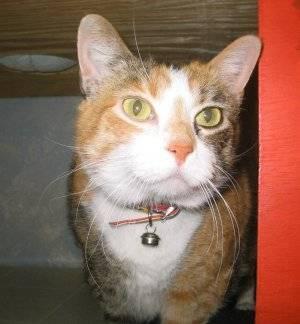
cat